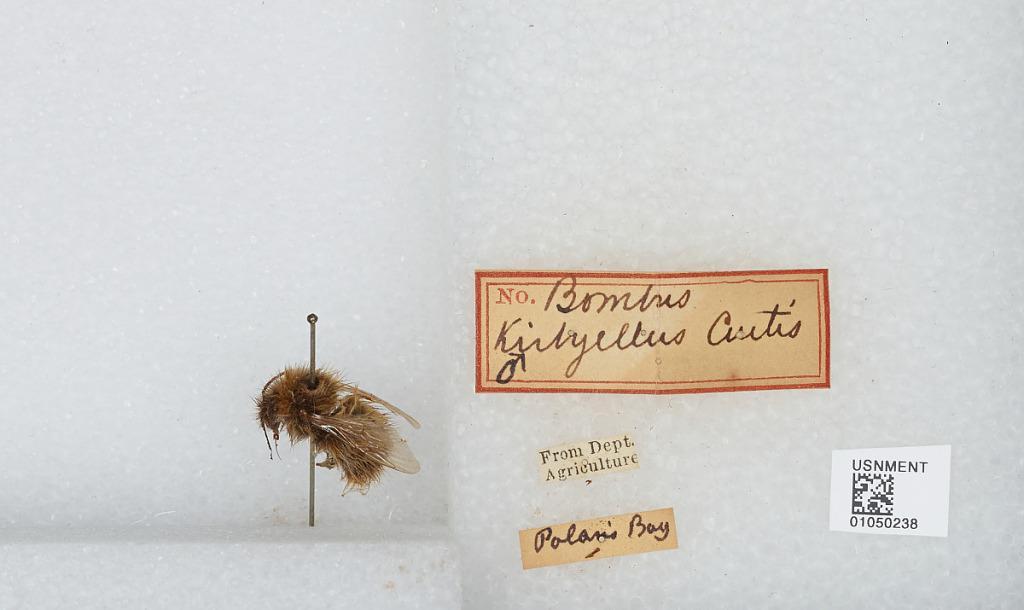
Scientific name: Bombus sp.
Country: Canada
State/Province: Northwest Territories
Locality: Polaris Bay, Nunavut Territory
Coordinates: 75.3767, -96.8672